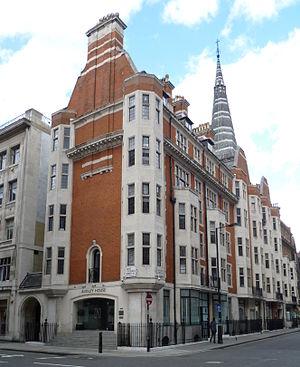
Margaret Street est une rue de Londres.
Audley House est un bâtiment classé de grade II de 1907 situé à Londres.